Thracians

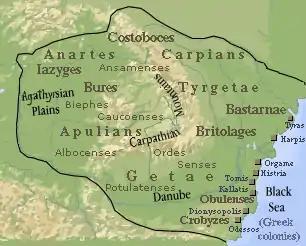
Tribes in Dacia during the reign of Burebista (82/61 BC – 45/44 BC)

Thucydides mentions about a period in the past, from his point of view, when Thracians had inhabited the region of Phocis, also known as the location of Delphi. He dates it to the lifetime of Tereus – mythological Thracian king and son of the god Ares.